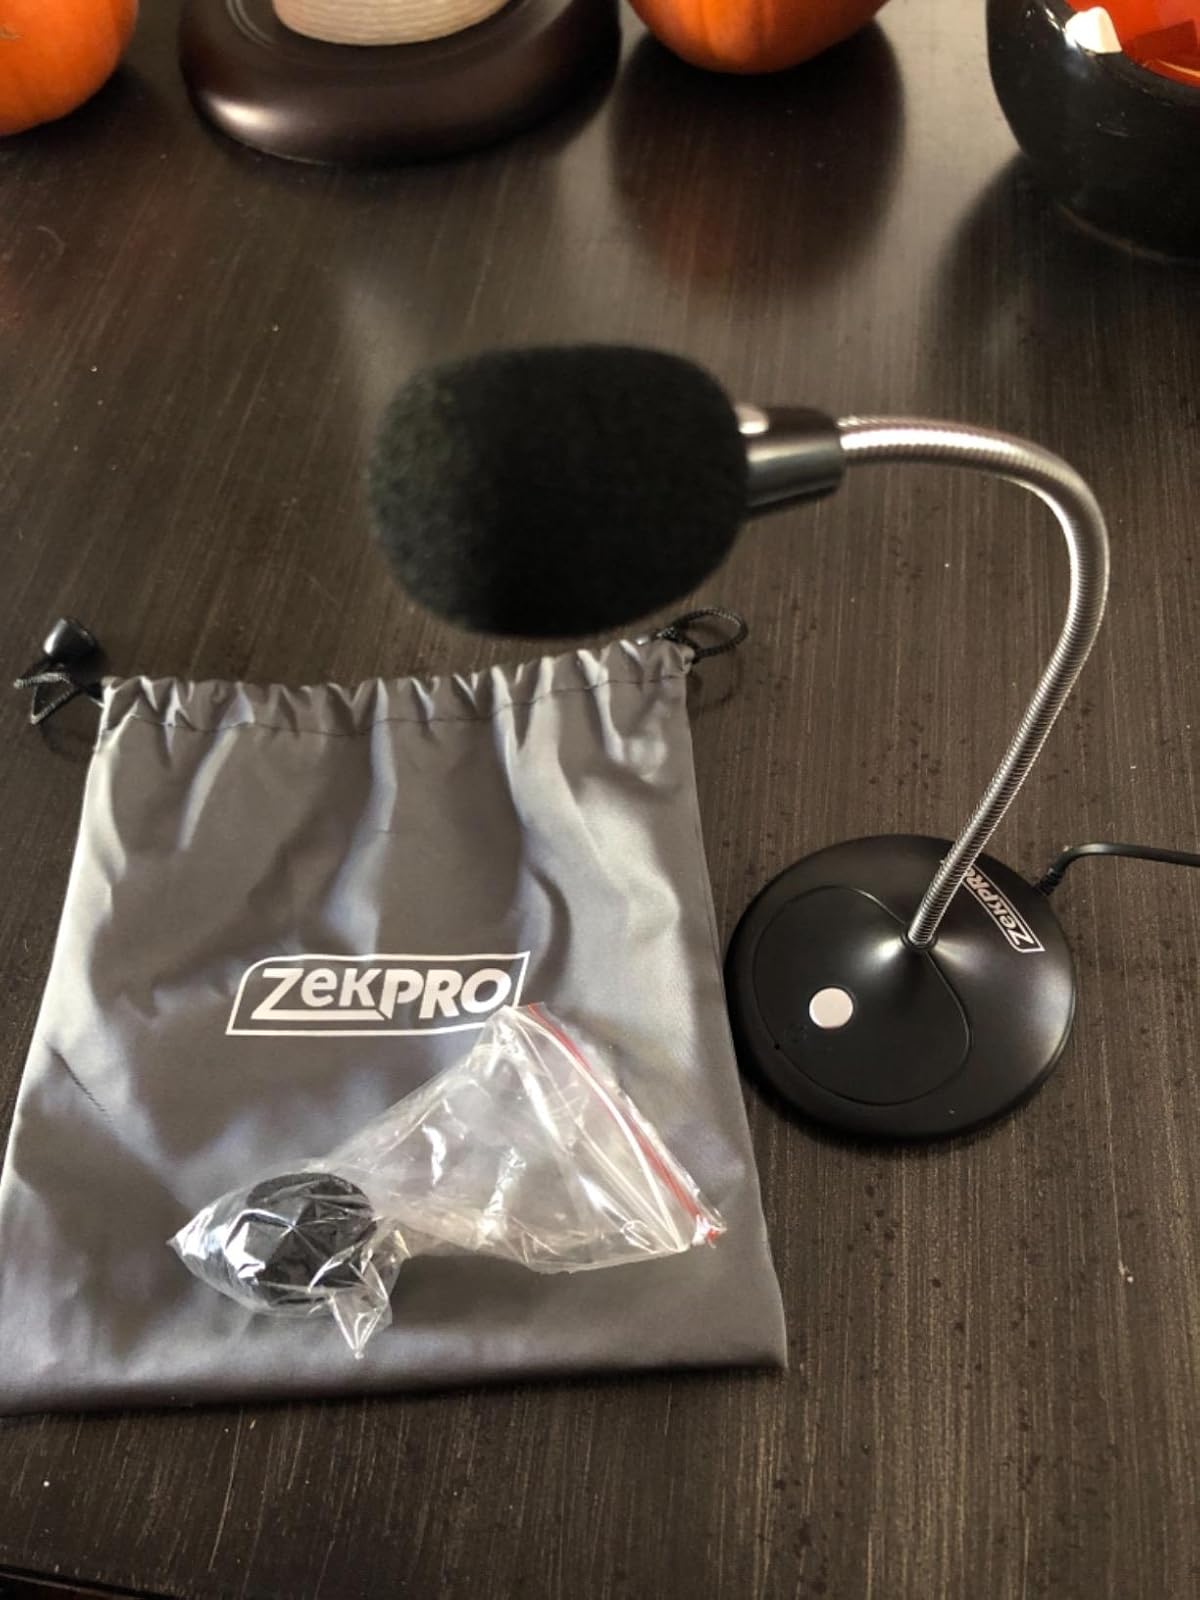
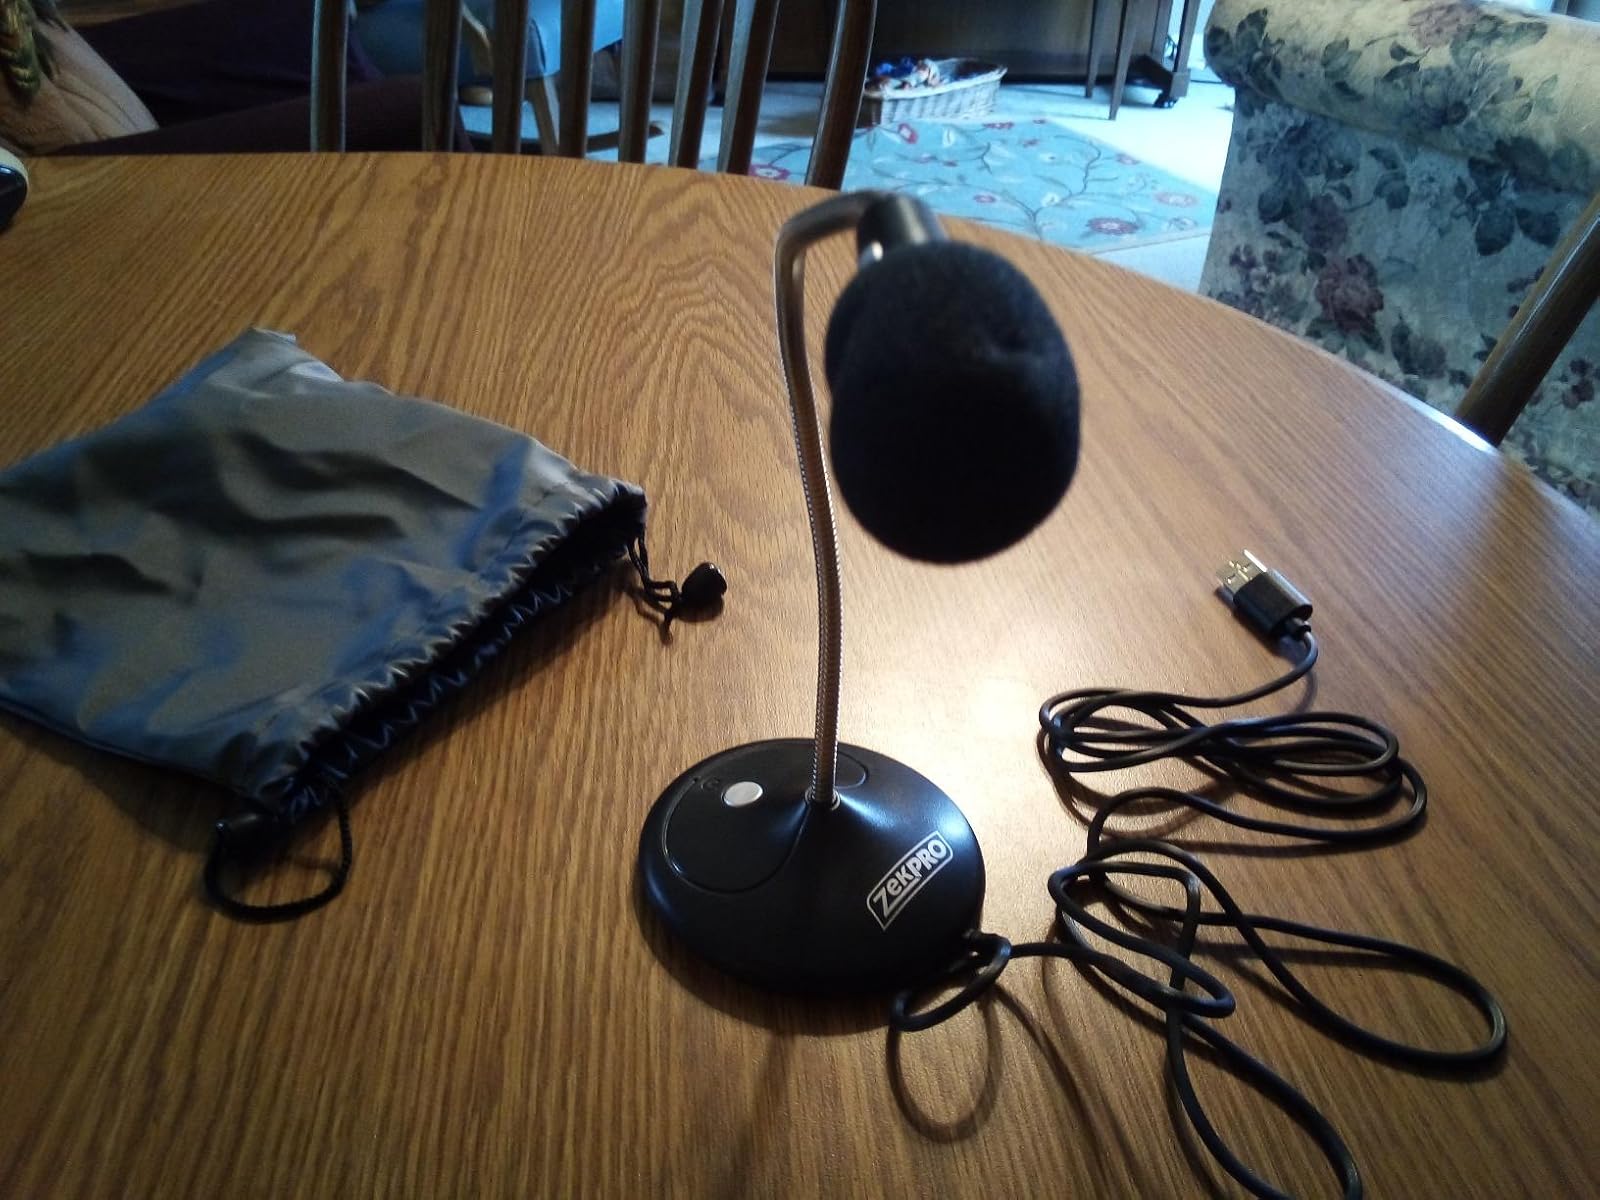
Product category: microphone
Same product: yes